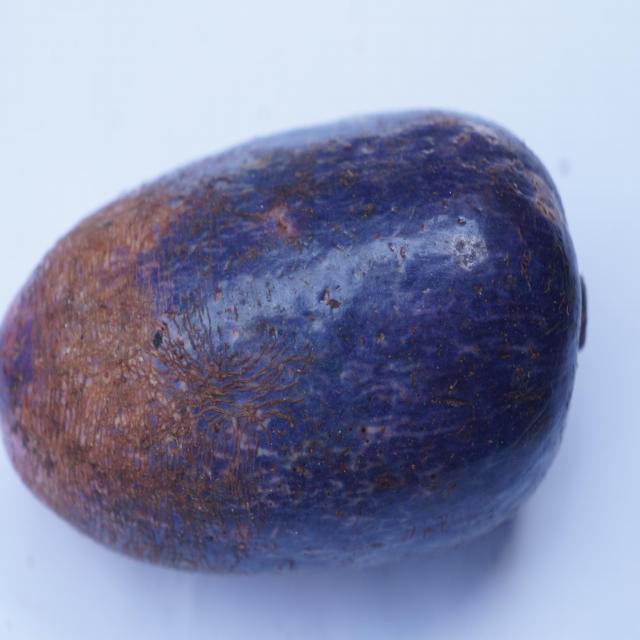
Plum grade: spotted